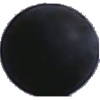
Label: blue_grape